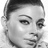
Emotion: neutral